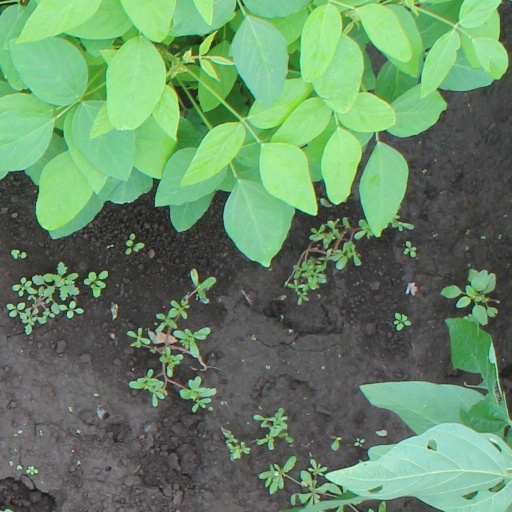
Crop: soybean